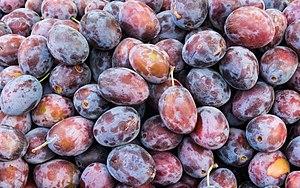
Quetsches en octobre, Viktualienmarkt, Munich, Bavière, Allemagne.